Mianhua Islet

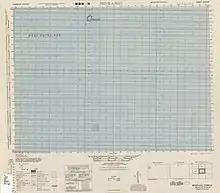
Map of Mianhua Islet (labeled as MENKA-SHO; NAKANO-SHIMA) and surrounding area (AMS, 1944)

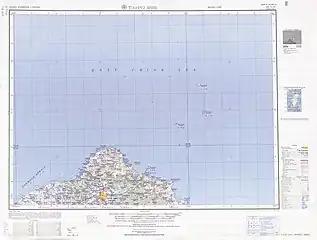
Mianhua Islet (labeled as Mien-hua Hsü (Menka-sho) ) (AMS, 1950)

Mianhua Islet is a volcanic island in Zhongzheng District, Keelung, Taiwan, located in the East China Sea. Pingfong Rock, just east of the islet, is the easternmost point under the actual control of Taiwan (ROC).